Lagash

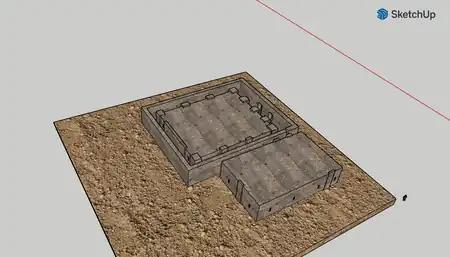
3-D reconstruction of Area B by Dcldeobi (Back)

Two more levels are present beneath Level I. All of them are similar to each other in terms of layout and construction materials. During the process of building on top of each other, workers at that time would choose to destroy some portions while keeping some others, leading to much open speculation as to the rationales behind.